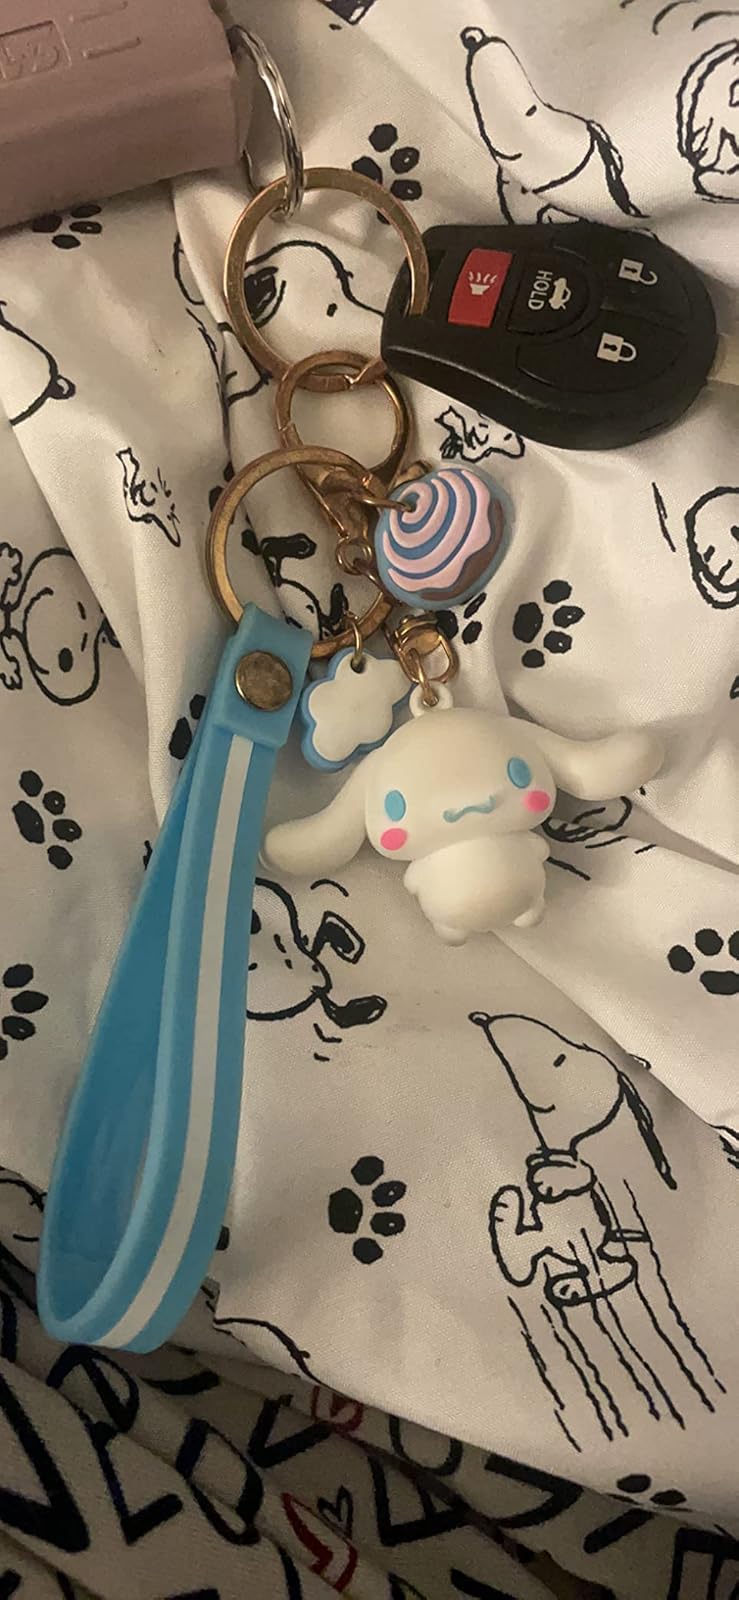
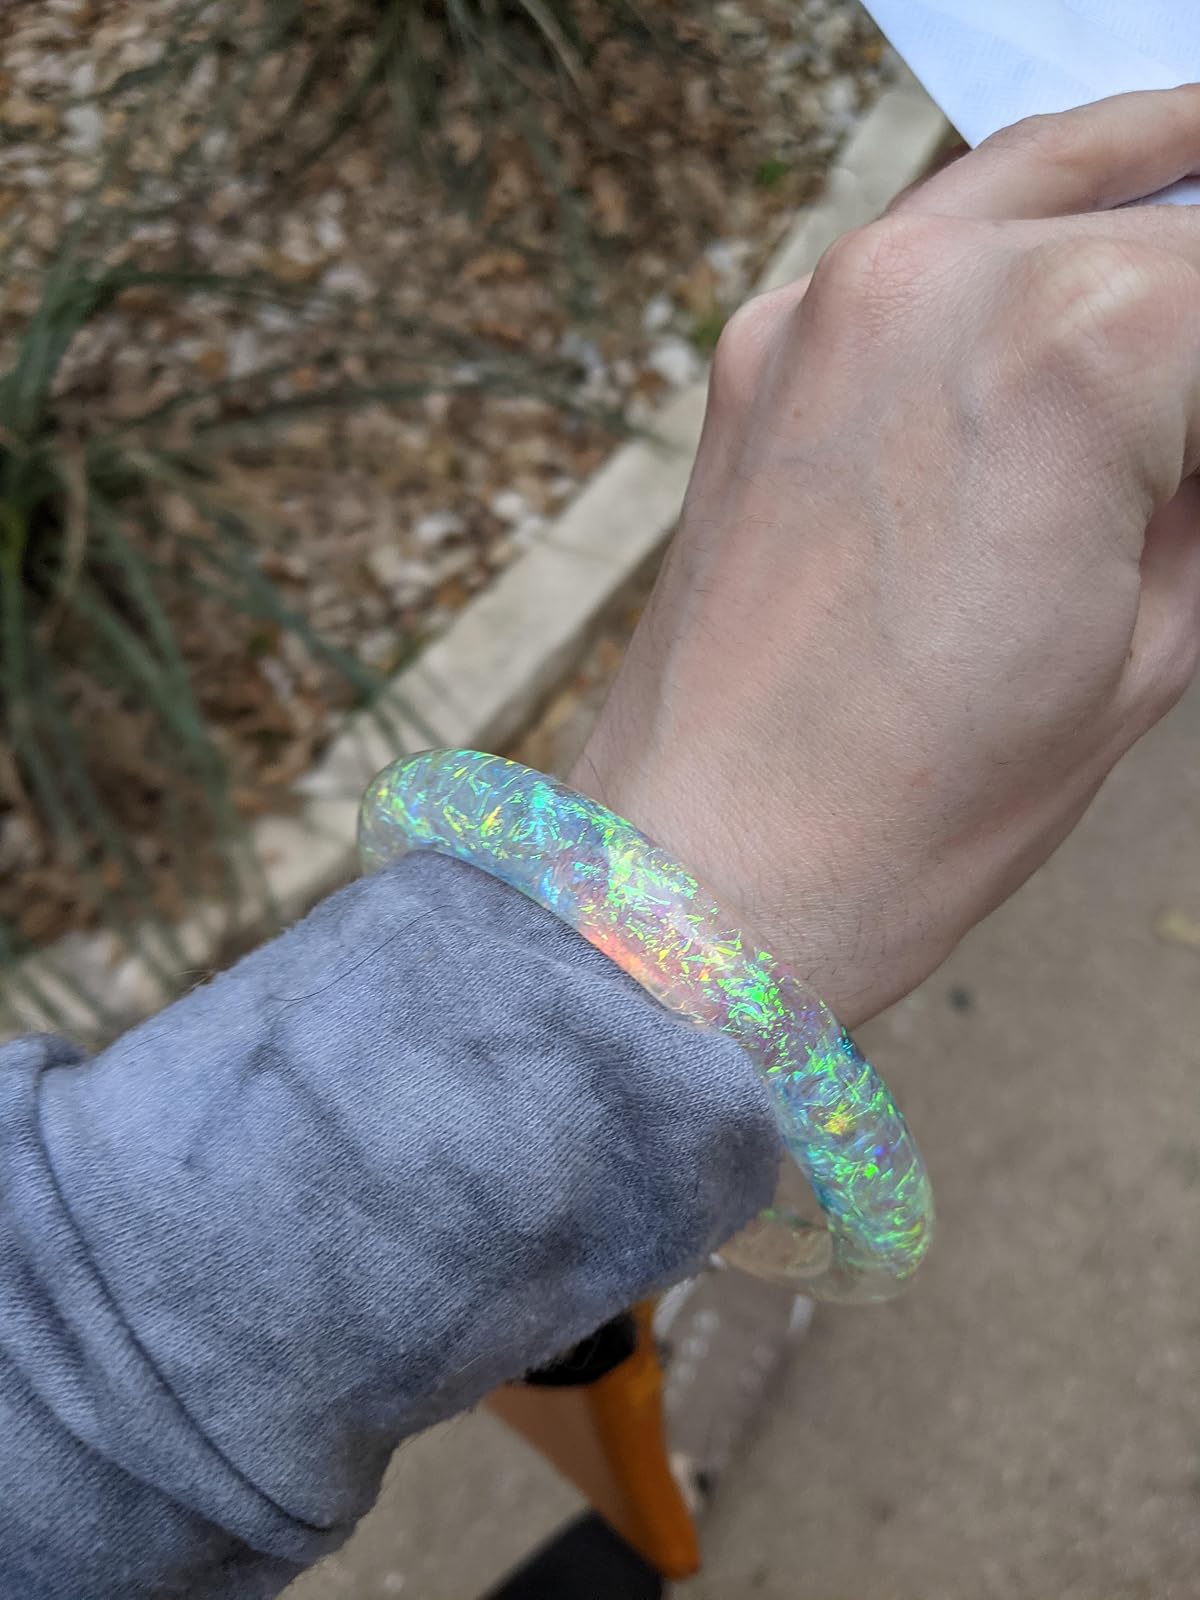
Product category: accessories_keychain
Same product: no